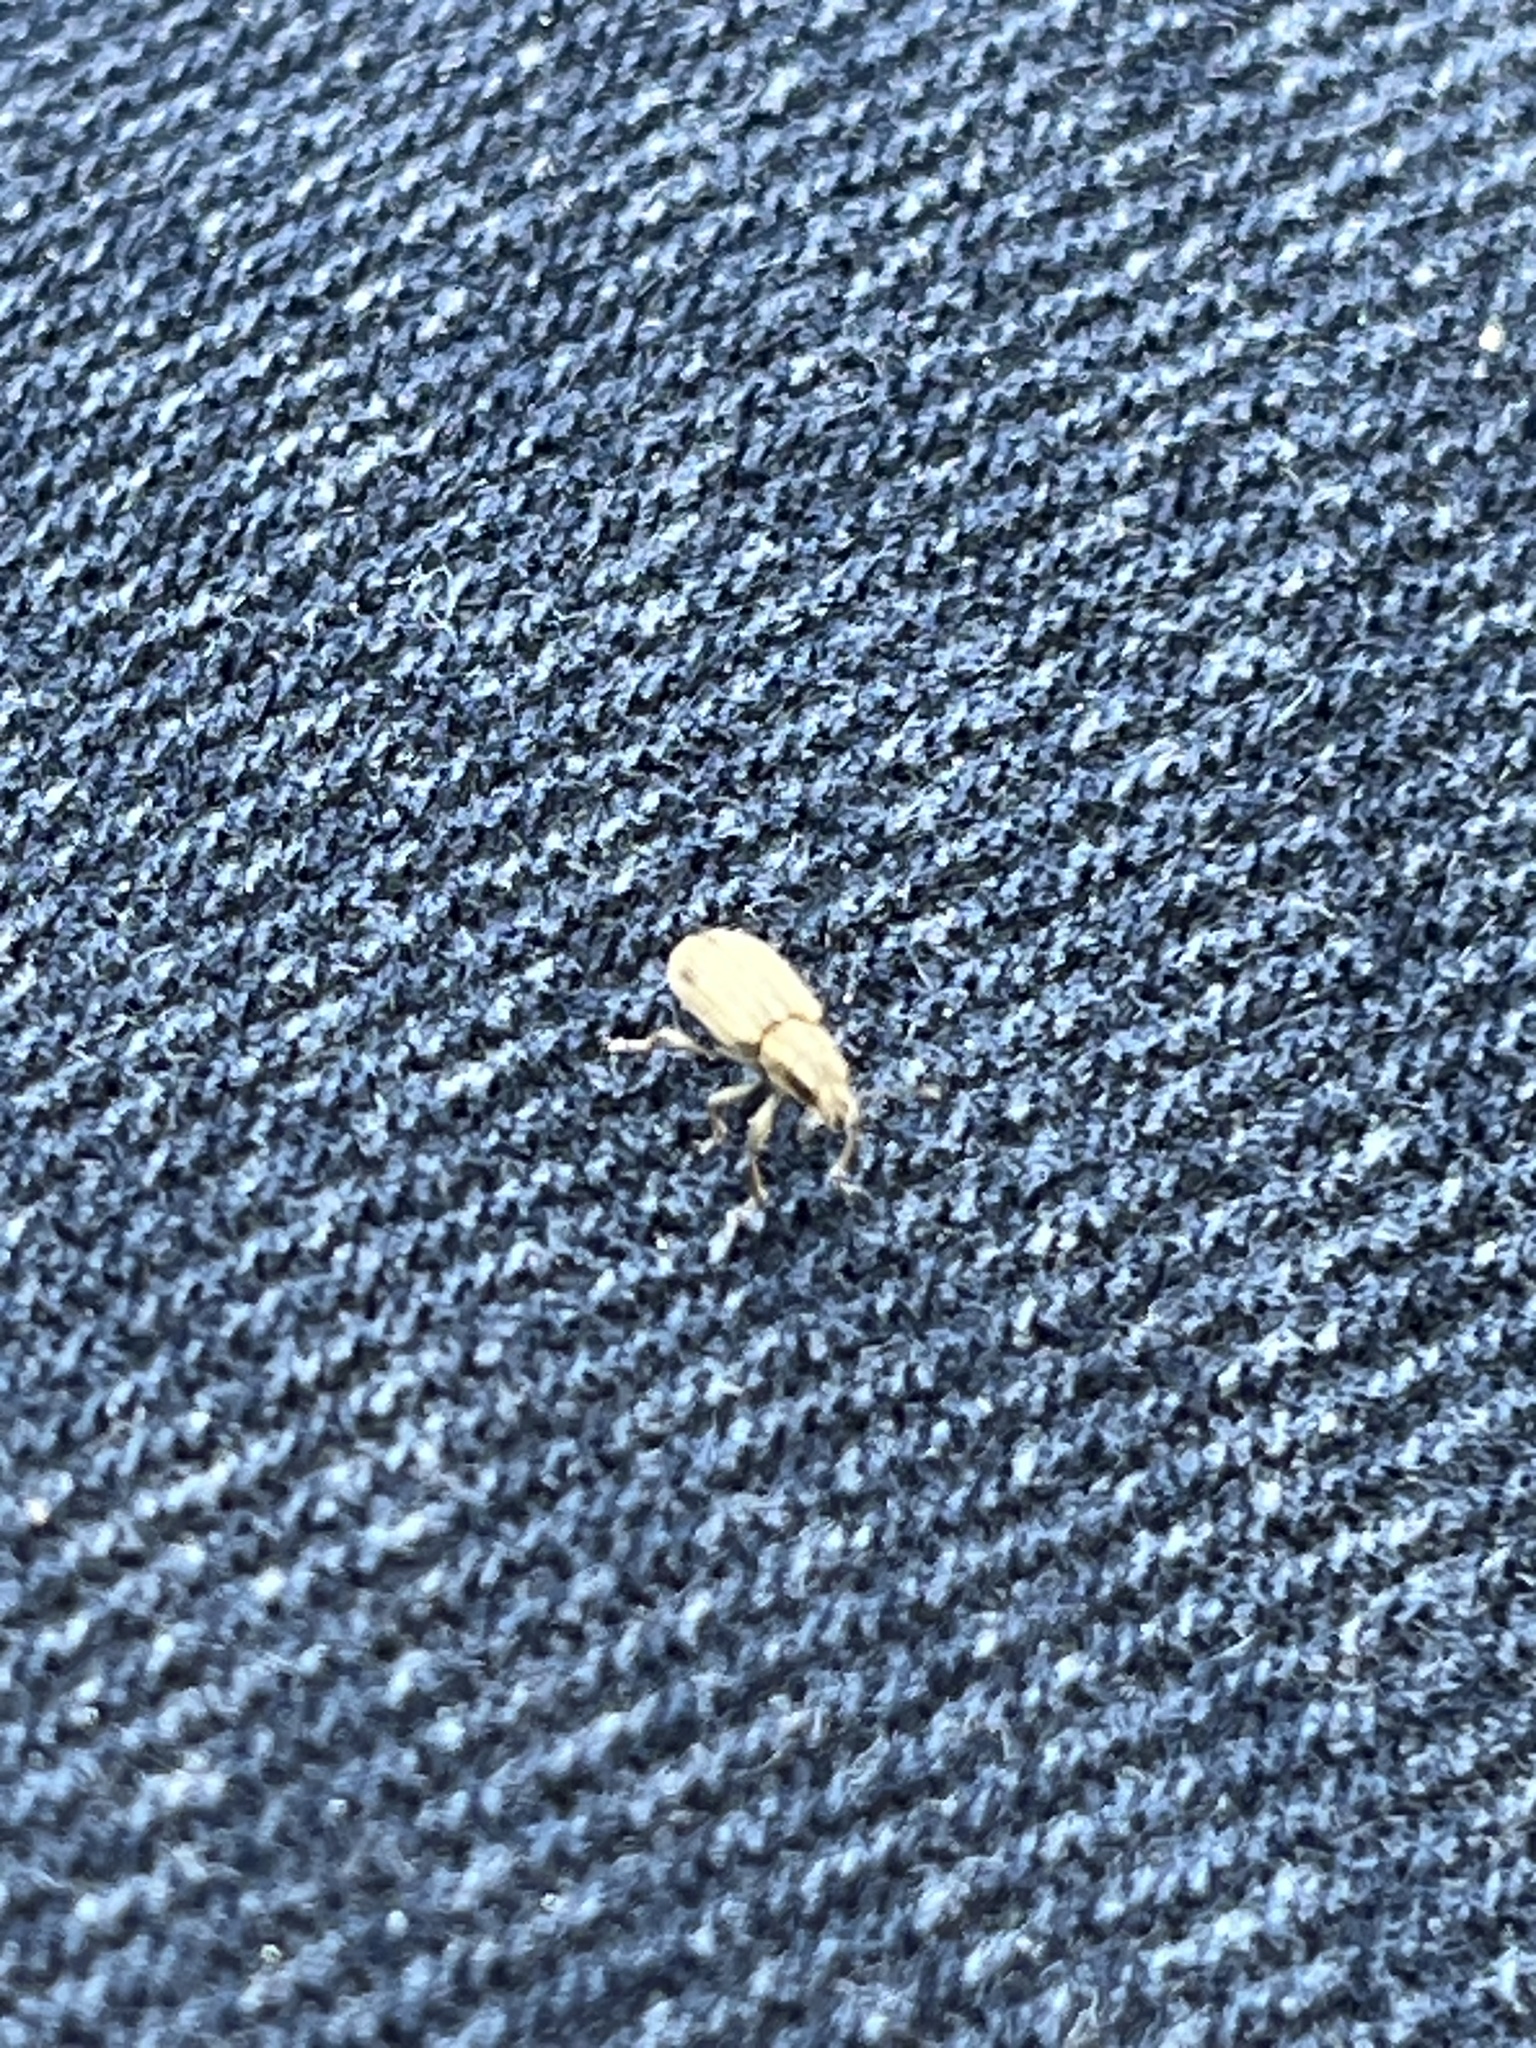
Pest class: pea_leaf_weevil